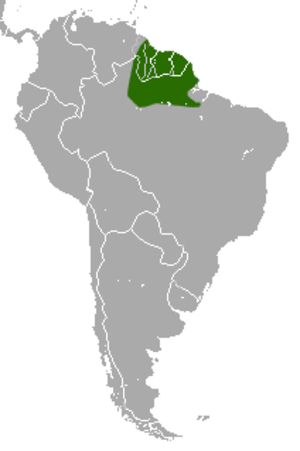
Cette liste commentée recense la mammalofaune en Guyane. Elle répertorie les espèces de mammifères guyanais actuels et celles qui ont été récemment classifiées comme éteintes. Cette liste comporte 250 espèces réparties en douze ordres et 43 familles, dont quatre sont « en danger », sept sont « vulnérables », cinq sont « quasi menacées » et 27 ont des « données insuffisantes » pour être classées.